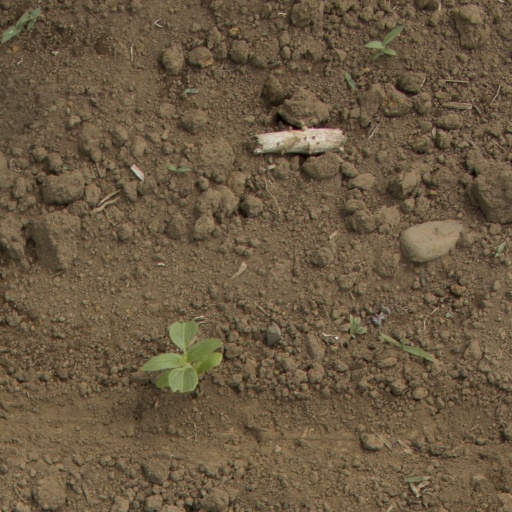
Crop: Jerusalem artichoke